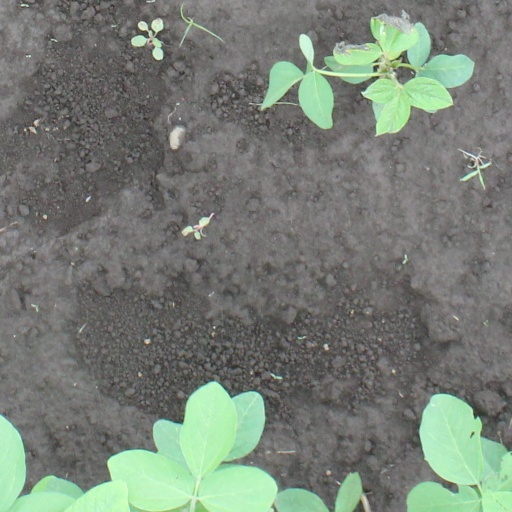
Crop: soybean